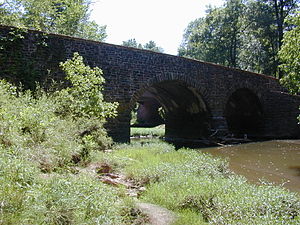
Første slag ved Bull Run
Stenbroen over Bull Run, hvor nogle hådre kampe blev udkæmpet under slaget
"Det første slag ved Bull Run var det første større slag i den amerikanske borgerkrig. I sydstaterne kendt som Slaget ved Manassas. Slaget fandt sted 21. juli 1861, to måneder efter krigens udbrud. Nordstaternes Generalmajor McDowell førte sine tropper fra området omkring Washington D.C. ind i Virginia for at erobre Konføderationens hovedstad Richmond. Om morgenen d. 21. juli blev hans fremrykkende hær mødt af generalerne P.G.T. Beauregard og Joseph E. Johnstons tropper ved floden Bull Run i det nordøstlige Virginia. Slaget bølgede frem og tilbage igennem det meste af dagen. På et tidspunkt så det ud som om nordstatshæren ville sejre, men i sidste øjeblik blev de stoppet af general Thomas J. 'Stonewall' Jacksons brigade på toppen af Henry Hill. Det var ved denne lejlighed, at den legendariske general Jackson fik sit tilnavn ""Stonewall"", og hele hans brigade af Virginia-tropper blev kendt som ""The Stonewall Brigade"".